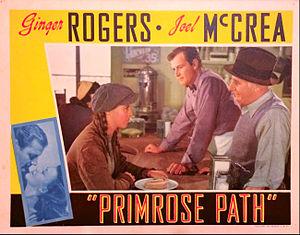
Le Lys du ruisseau est un film américain de Gregory La Cava sorti en 1940.